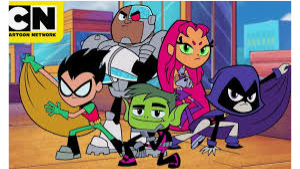
Portrait style: Cartoon Portrait